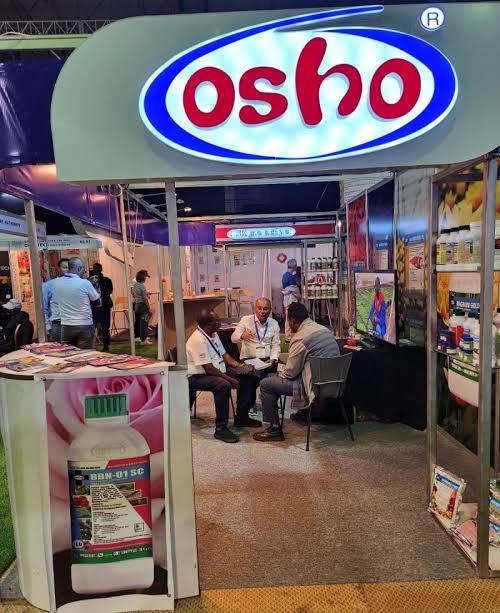
Duka linalouza pembejeo za kilimo pamoja na dawa mbalimbali za wanyama. Wauzaji wawili wameketi na mteja wao, wakimpa maelekezo ya kina ya namna ya kutumia ili apate matokeo sahihi.